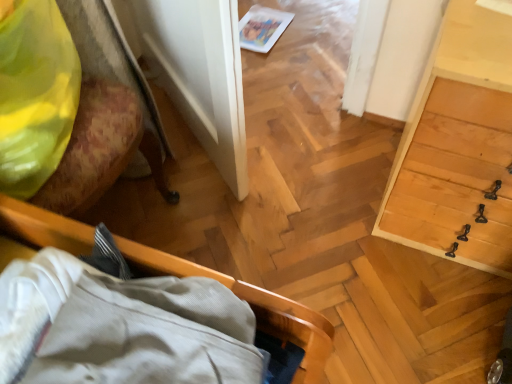
Question: Locate all light wood dresser at right in the image.
Answer: [(0.893, 0.378)]